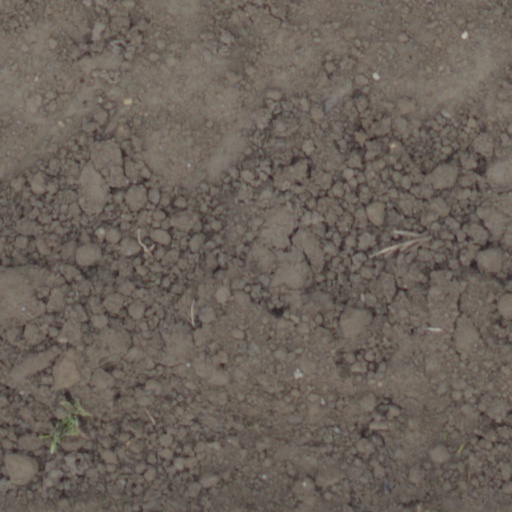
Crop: wheat